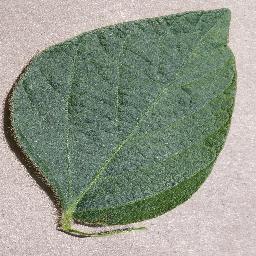
Label: Soybean___healthy